Bertrand Toën

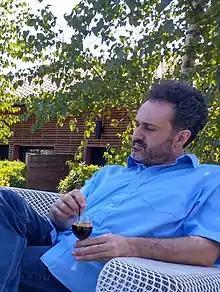
Bertrand Toën

Bertrand Toën (born September 17, 1973 in Millau, France) is a mathematician who works as a director of research at the Centre national de la recherche scientifique (CNRS) at the Paul Sabatier University, Toulouse, France. He received his PhD in 1999 from the Paul Sabatier University, where he was supervised by Carlos Simpson and Joseph Tapia.